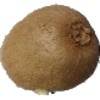
Label: kiwi